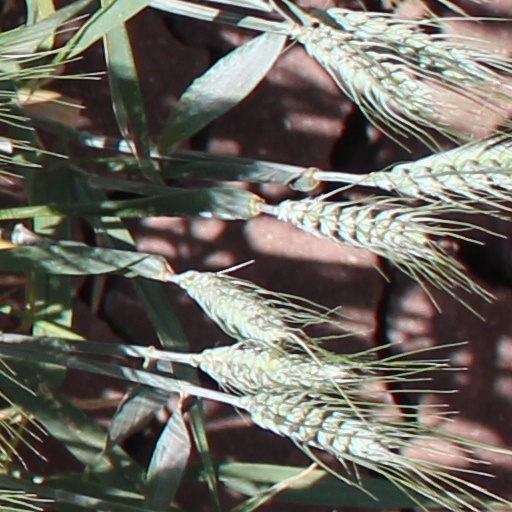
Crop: wheat